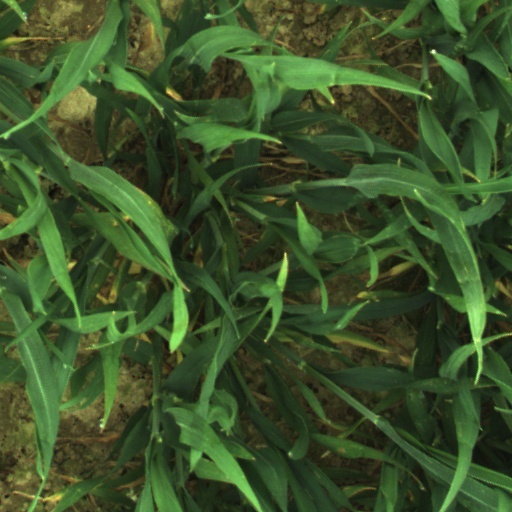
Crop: wheat